General Service Medal (Canada)

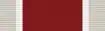
Ribbon bar for Expedition GSM.

The General Service Medal with Expedition ribbon has only been approved for the following qualifying periods of service: